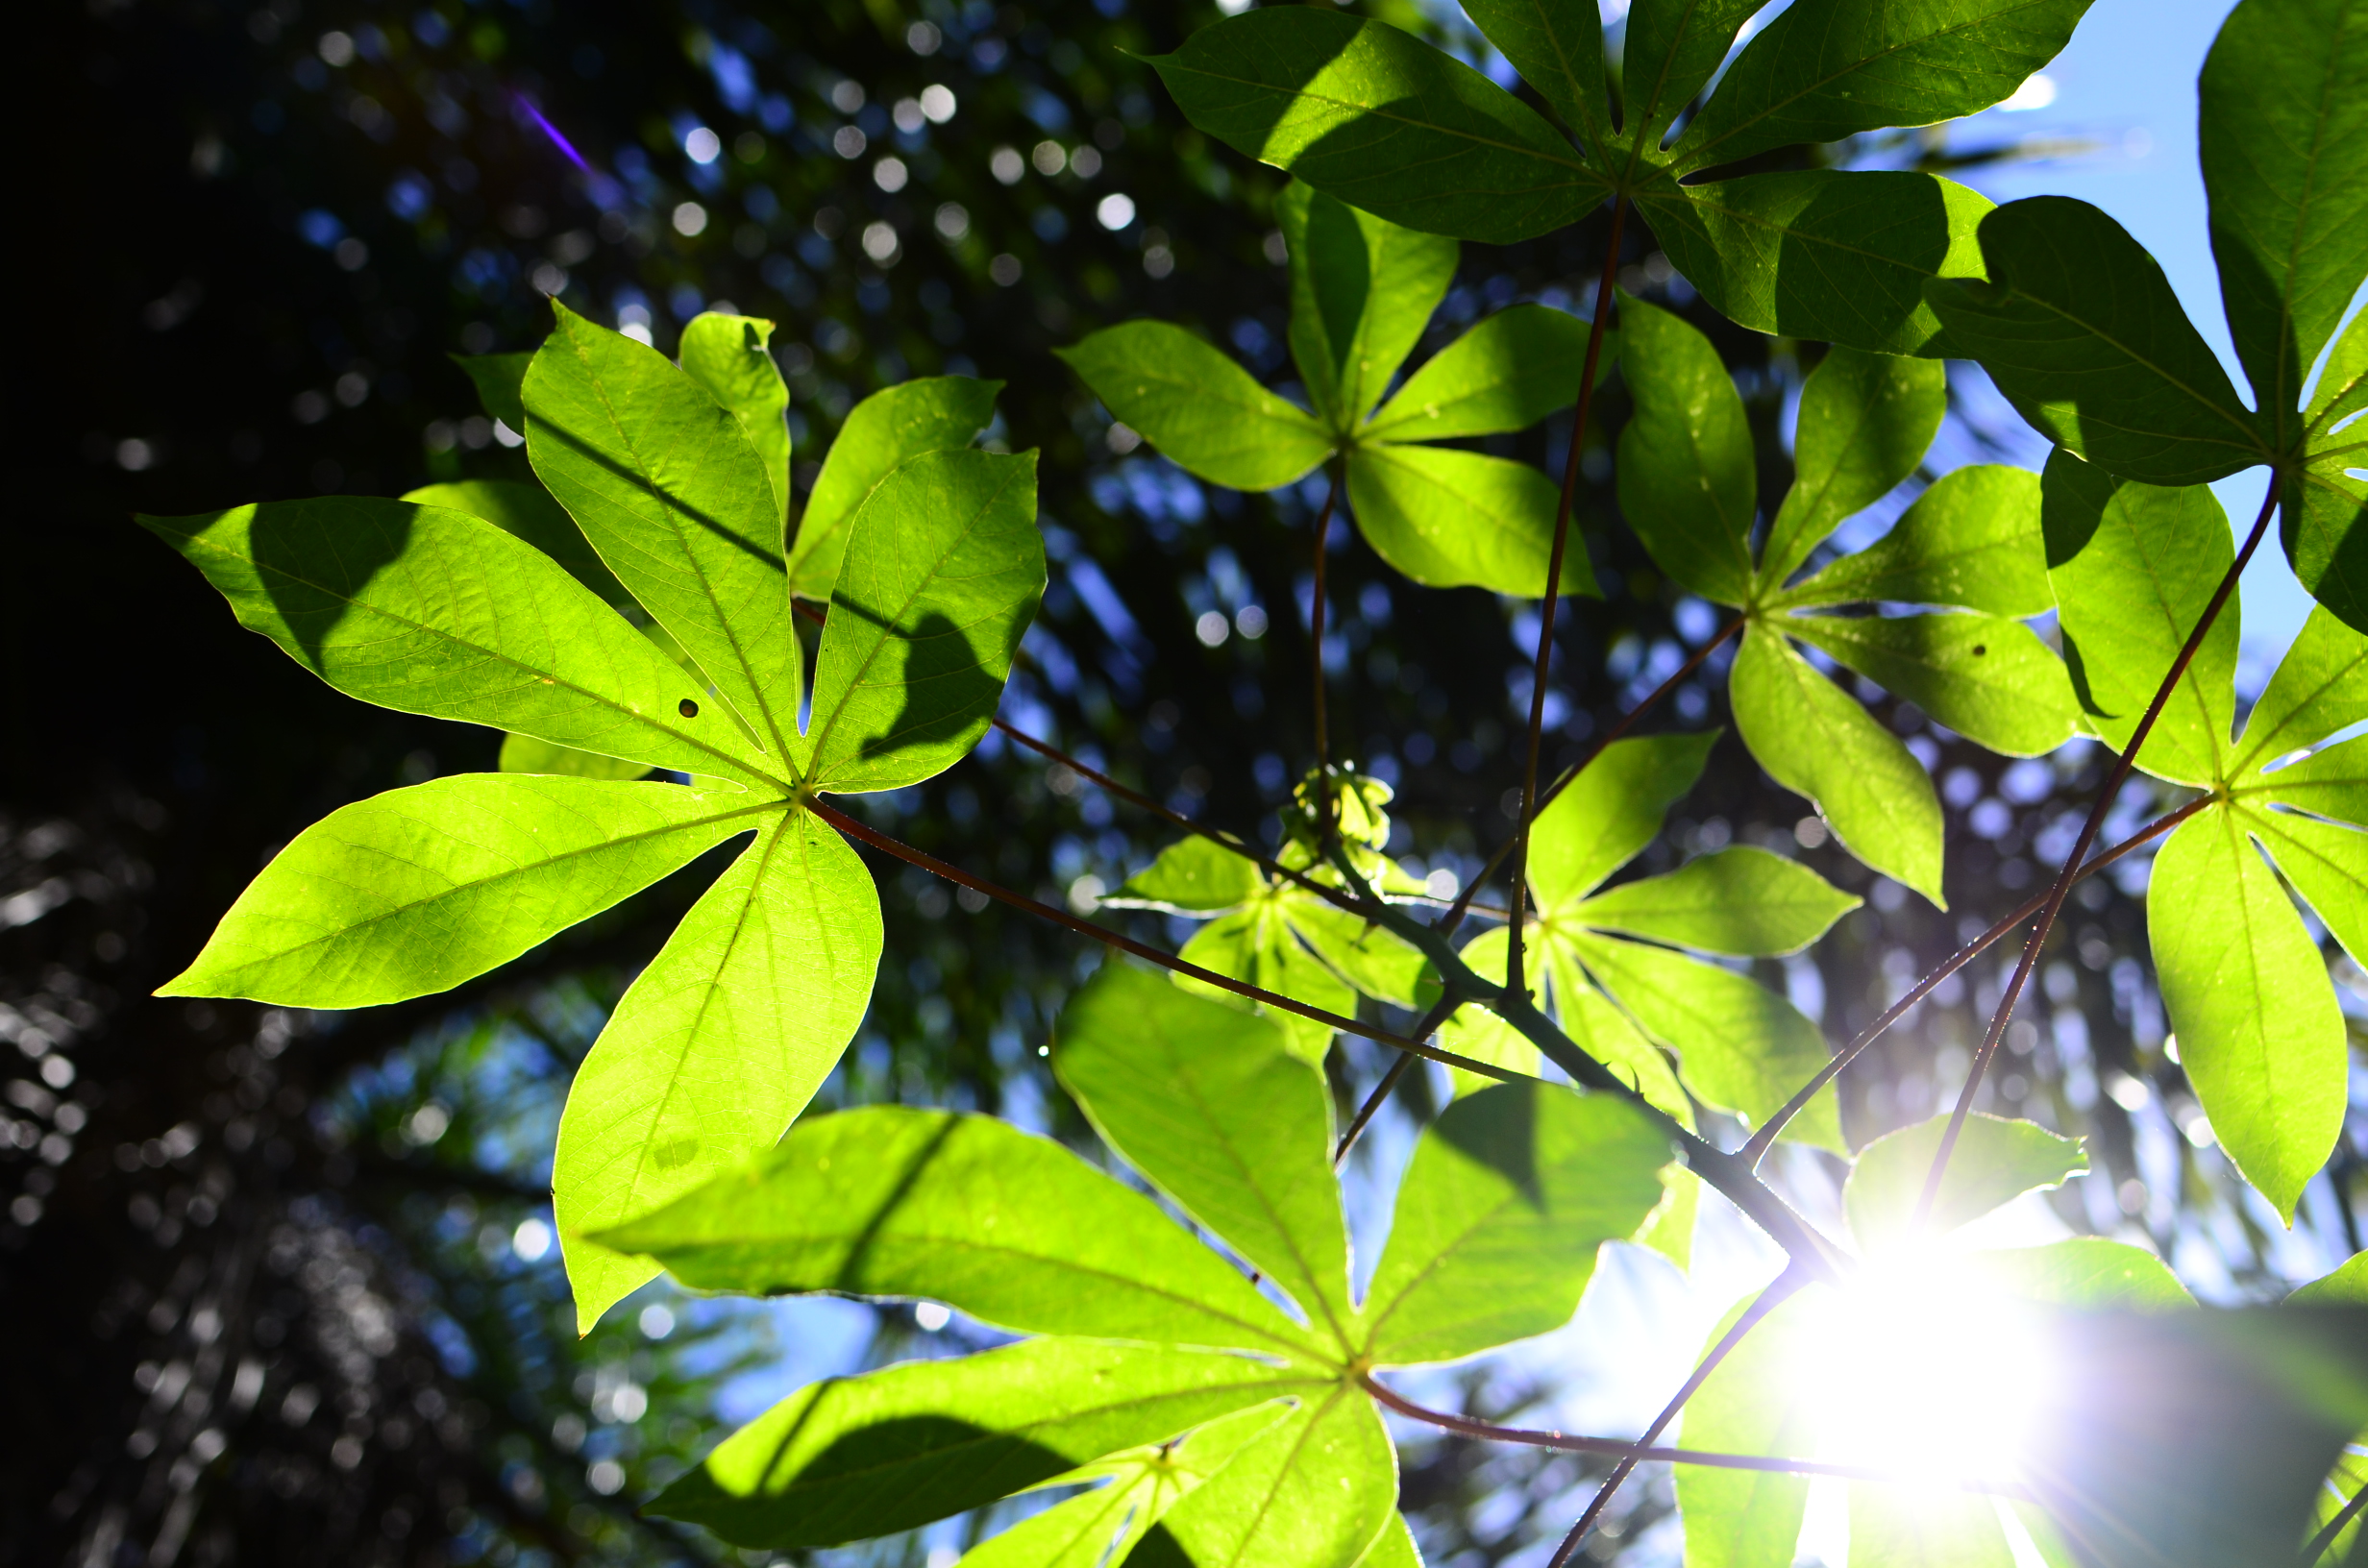
tree, nature, branch, blossom, plant, sunlight, leaf, flower, green, produce, autumn, botany, flora, shrub, deciduous, macro photography, flowering plant, woody plant, land plant